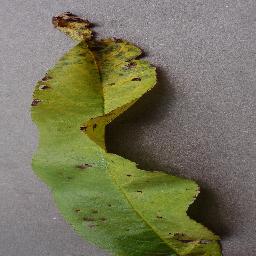
Label: Peach___Bacterial_spot